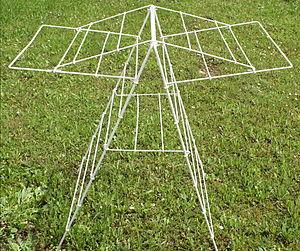
Étendoir à linge
Un étendoir est un support permettant de faire sécher le linge.